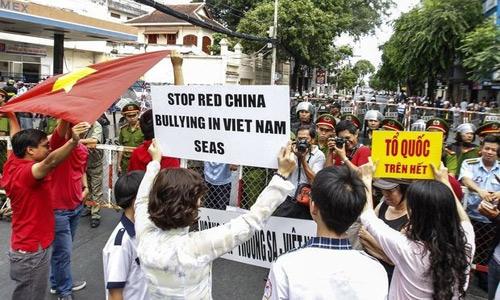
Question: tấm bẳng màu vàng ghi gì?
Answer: tổ quốc trên hết